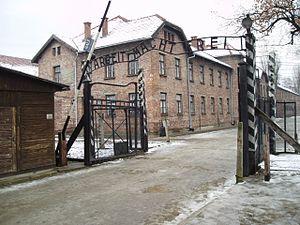
Primo Levi, né le 31 juillet 1919 à Turin et mort le 11 avril 1987 à Turin, est un écrivain et docteur en chimie italien rendu célèbre par son livre Si c'est un homme, dans lequel il relate son emprisonnement au cours de l'année 1944 dans le camp de concentration et d'extermination d'Auschwitz-Monowitz.